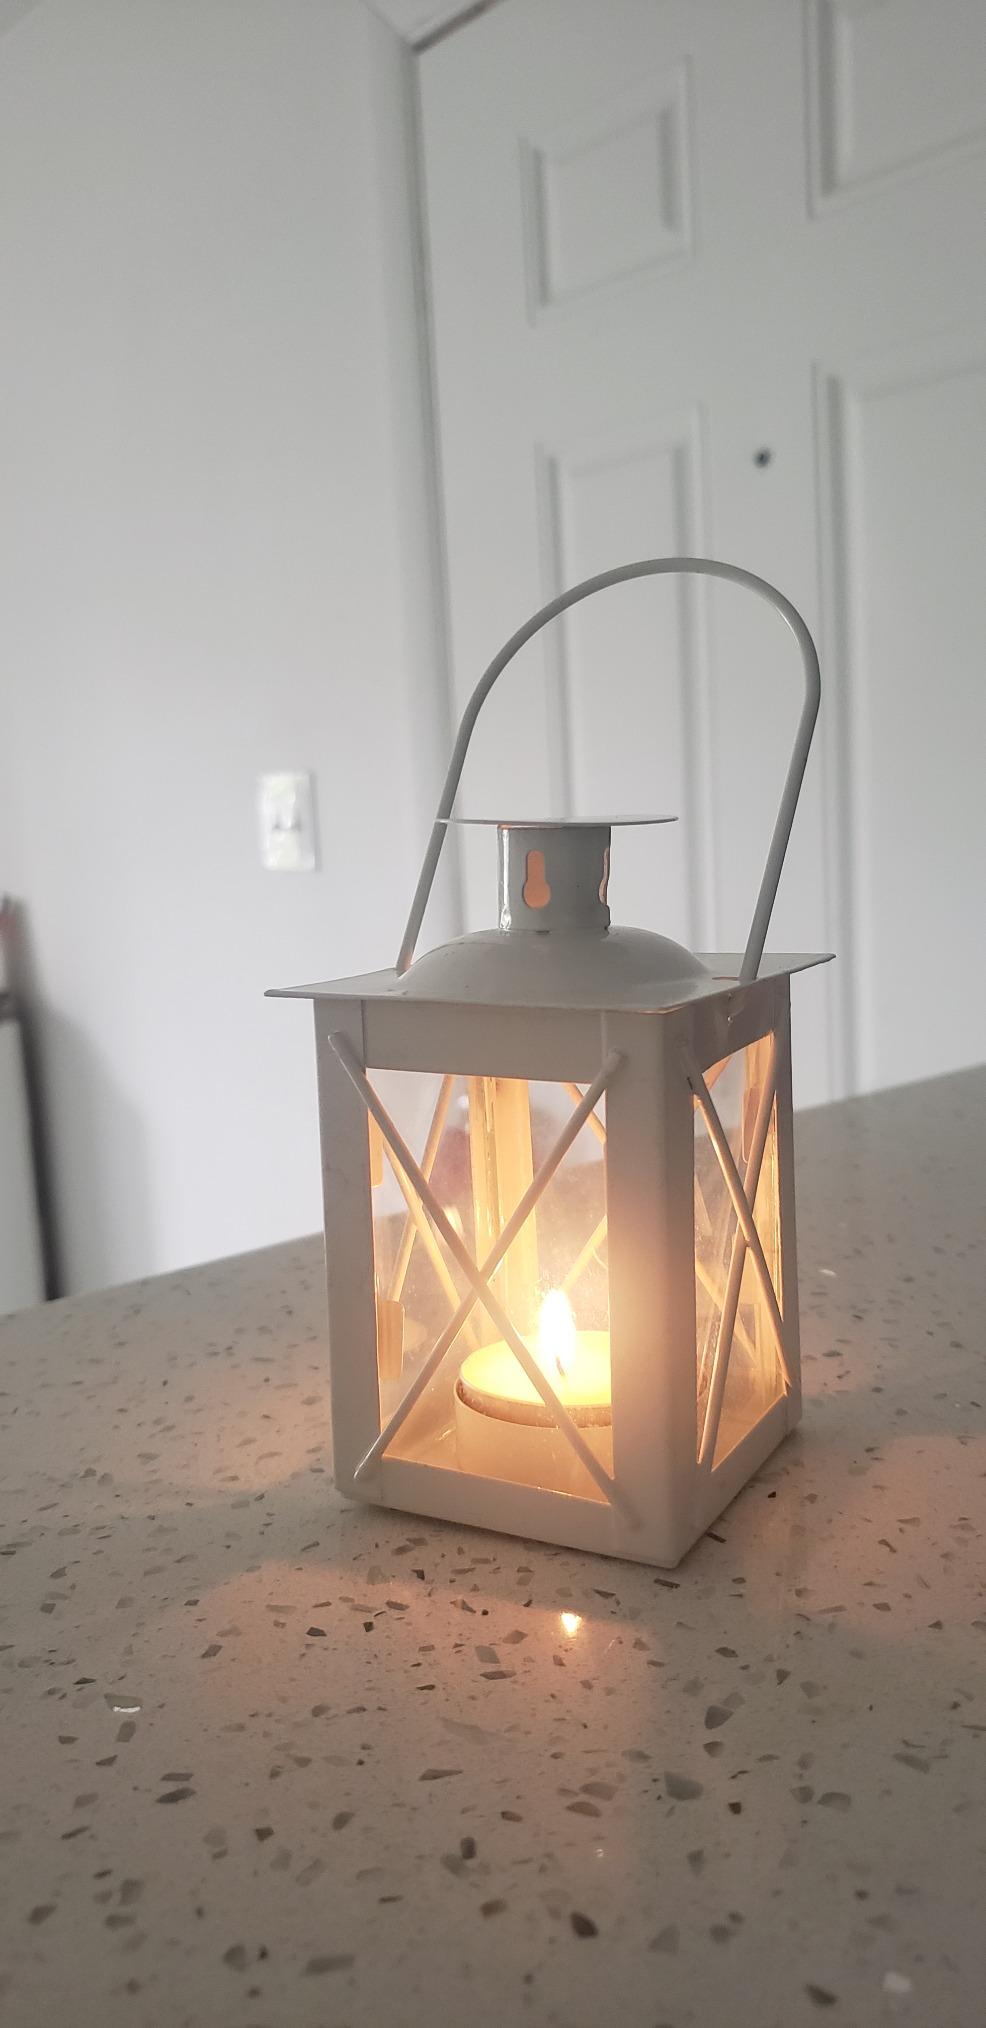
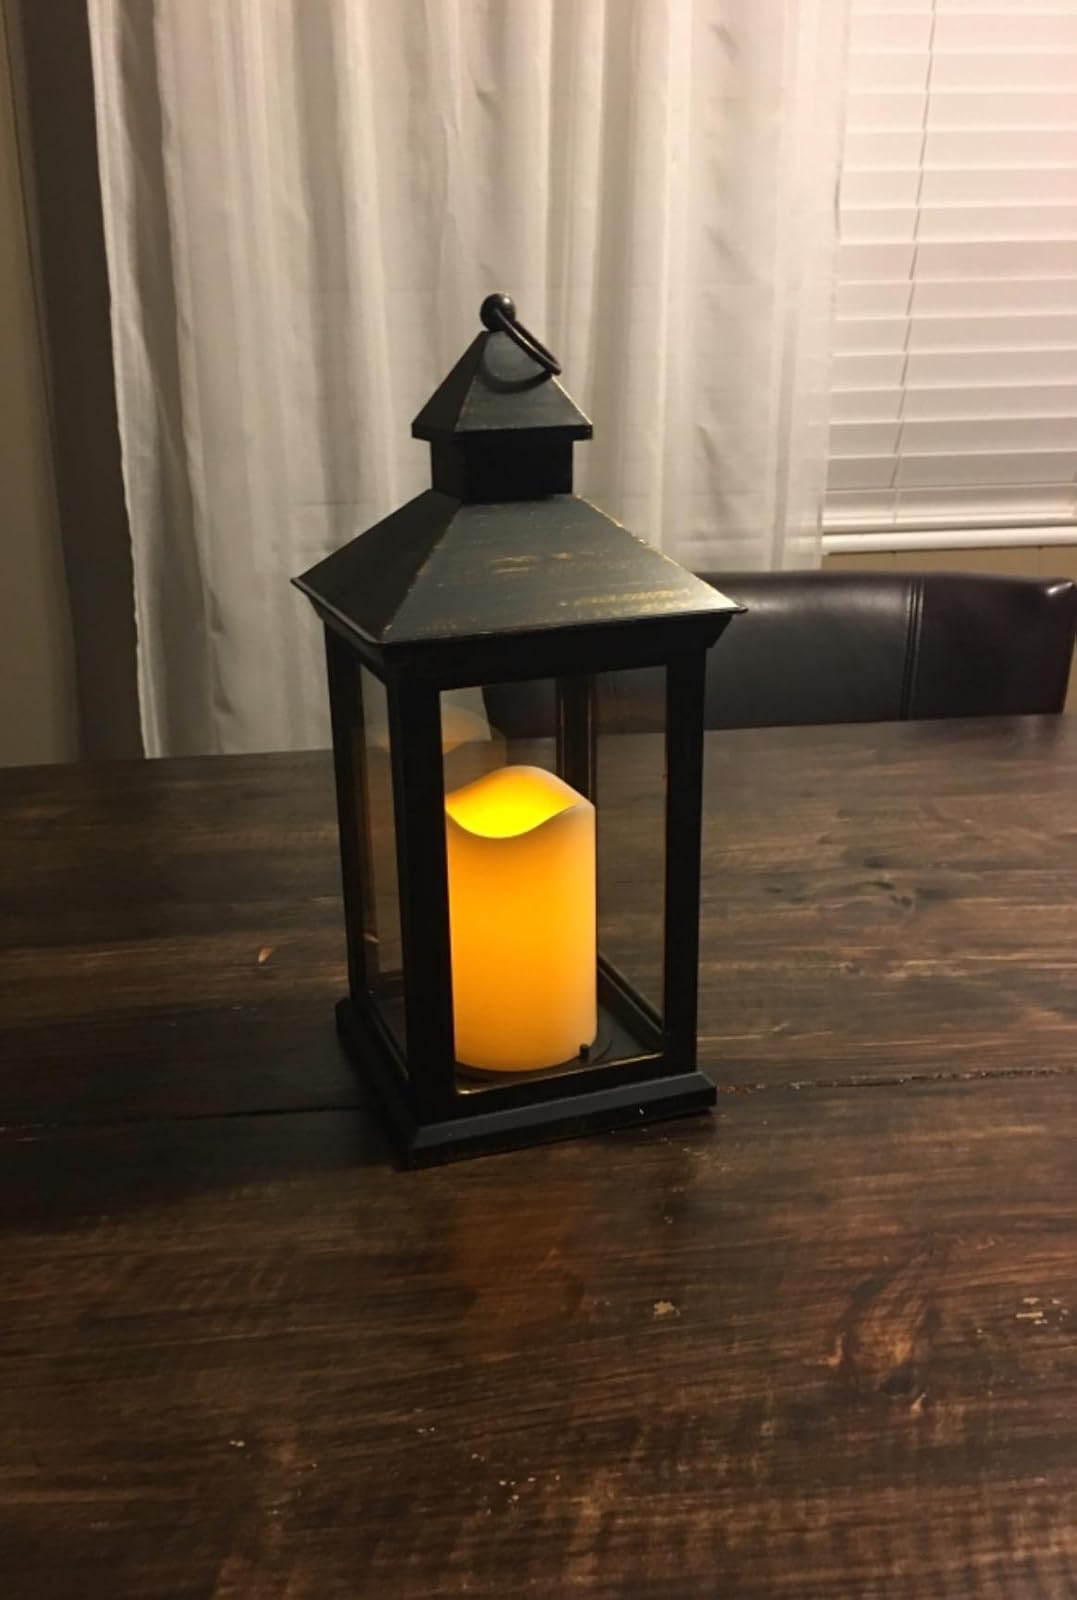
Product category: lantern
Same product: no